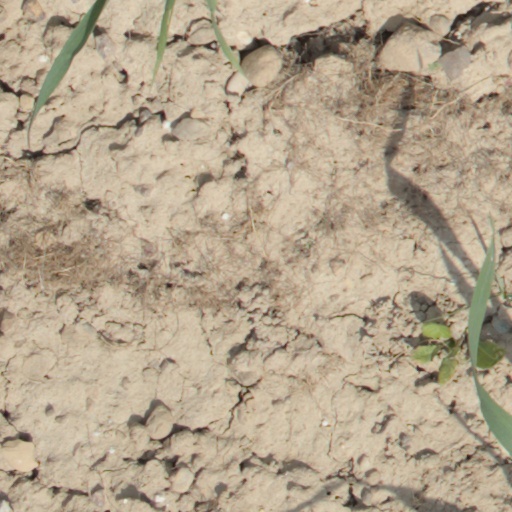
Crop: wheat